Franklin-Penland House

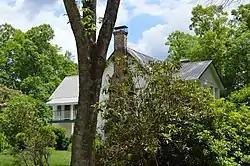
Northern side and front

Franklin-Penland House, also known as Theodore C. Franklin House, Stokes Penland House, and Linville Falls Post Office, is a historic home located at Linville Falls, Burke County, North Carolina. It was built about 1883, and is a two-story, three-bay, frame I-house with a two-story rear ell. It features a full-width, attached two-tiered shed roof porch added about 1915. Also on the property is the former U.S. Post Office, Linville Falls, N.C., building. The one-room front gable frame building was built in 1907 and housed the Linville Falls post office until 1925.